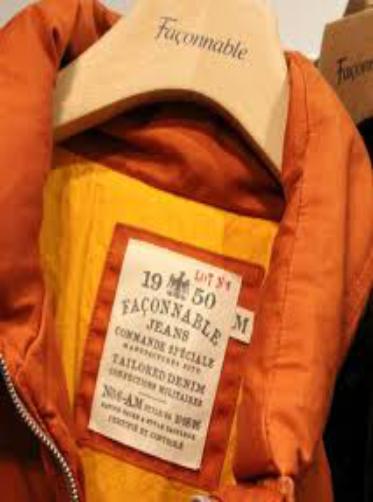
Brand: Faconnable
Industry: Clothes